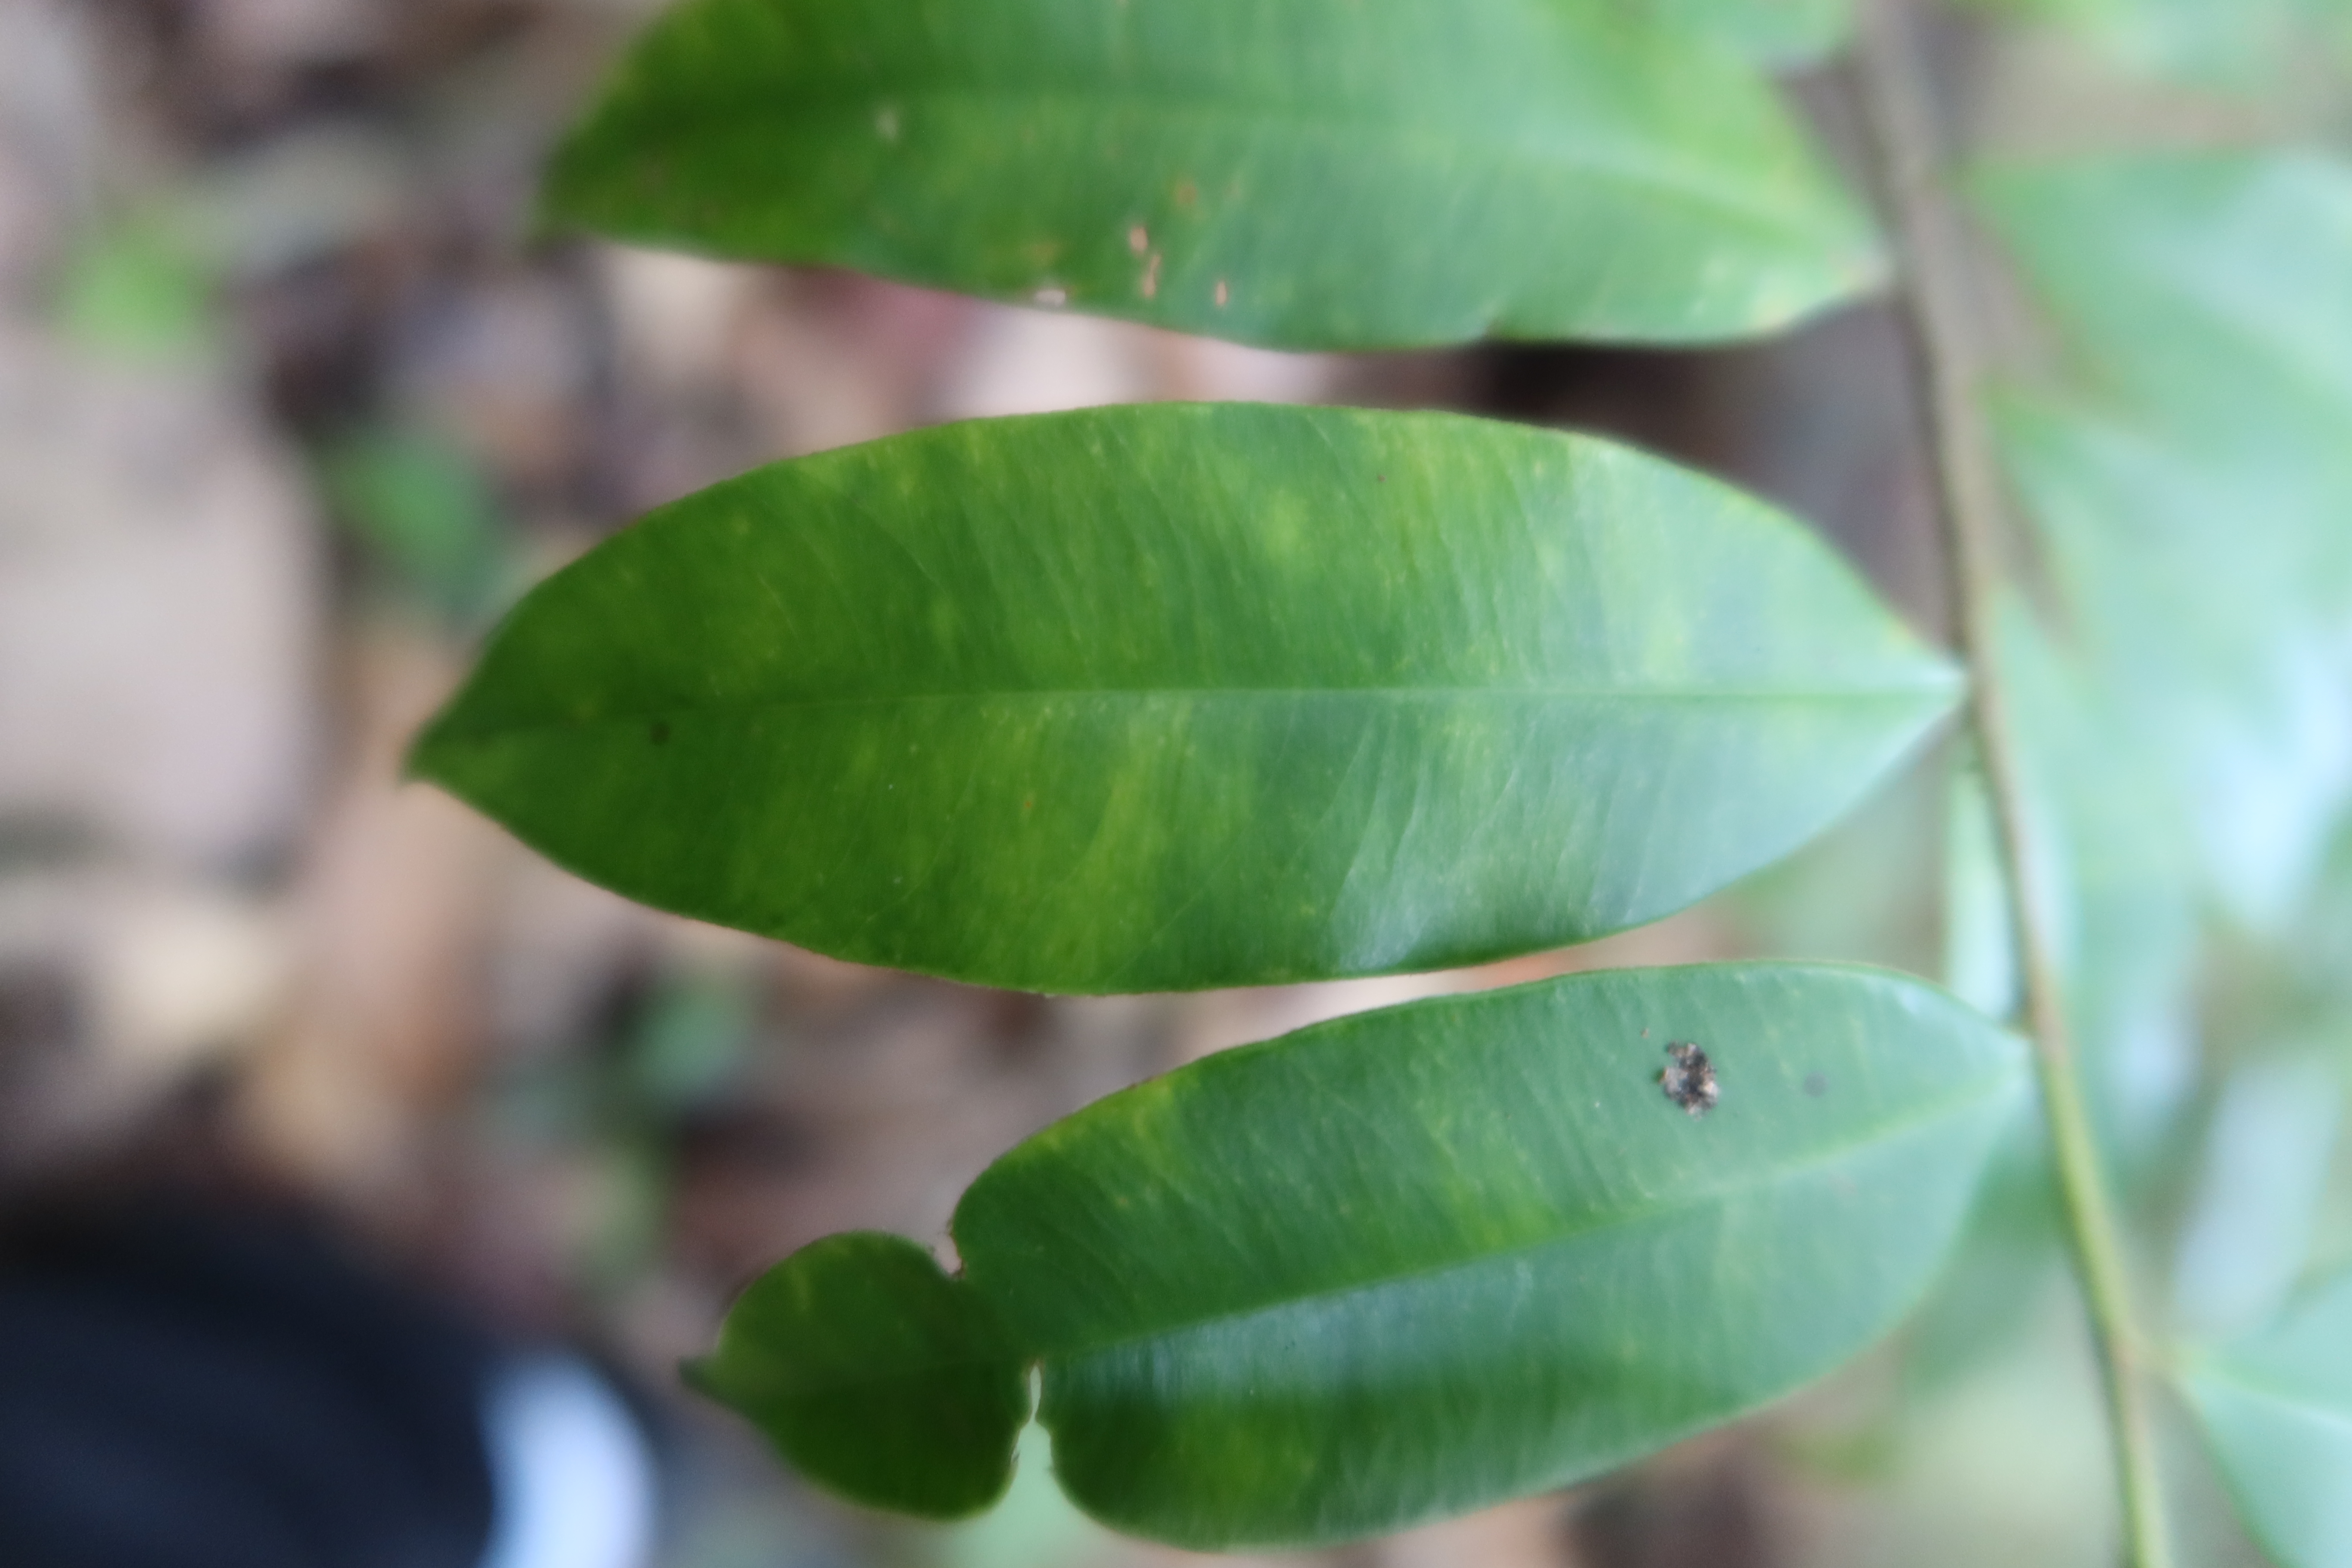
Label: Downy mildew